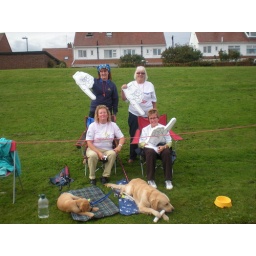
Some of the cheering bus team with two guide dog puppies in training